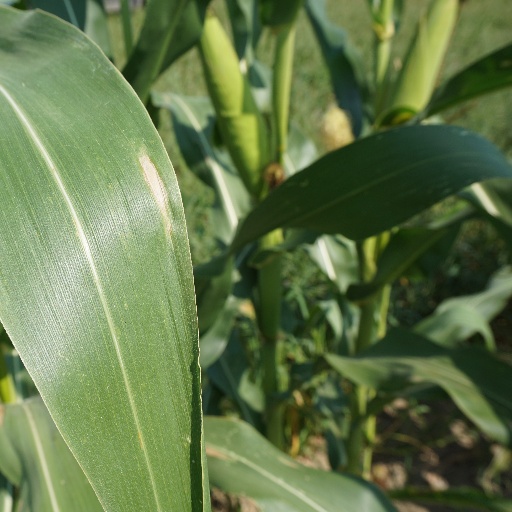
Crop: maize; corn